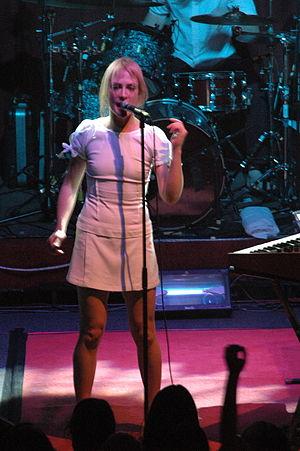
Metric est un groupe de rock indépendant canadien, originaire de Toronto, en Ontario. Il s'est formé en 1998 à New York, mais est actuellement basé à Toronto, en Ontario.